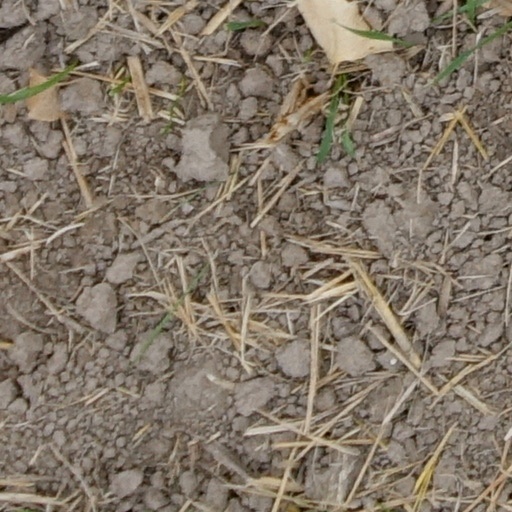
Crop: wheat